Elizabeth Gould (illustrator)

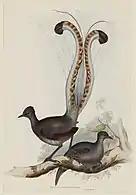
An example of a lithograph with attribution shared between Elizabeth and John Gould

She bore one son while living in Australia, and gave birth to their eighth child when they returned to England in 1840. Elizabeth did not live to see the completion of her research, dying of puerperal fever shortly after the birth of her last child.